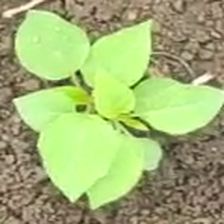
Weed species: Obscure_morning _glory(Ipomoea obscura)